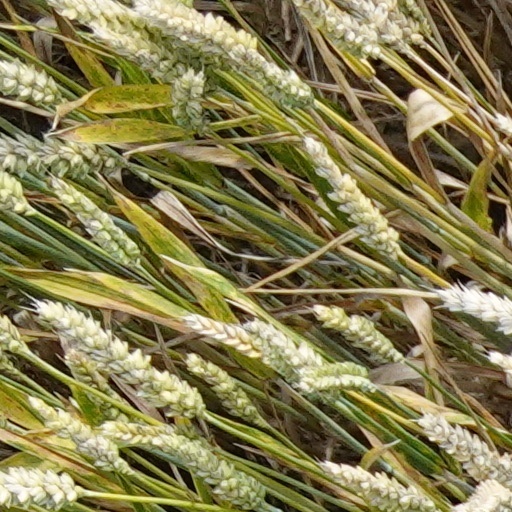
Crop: wheat